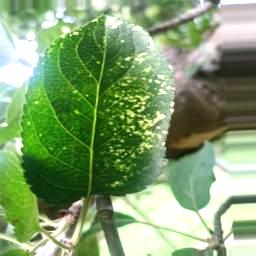
Label: Apple_Mosaic